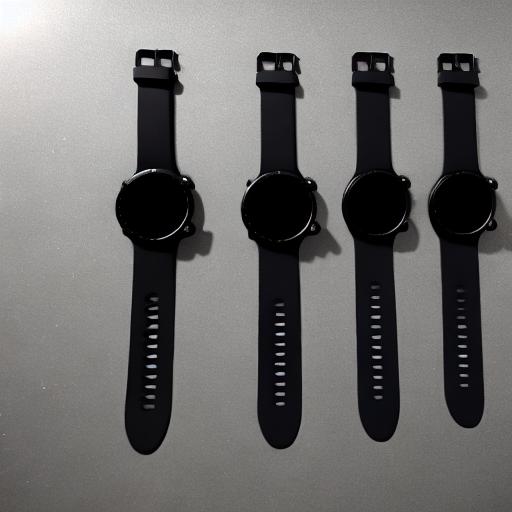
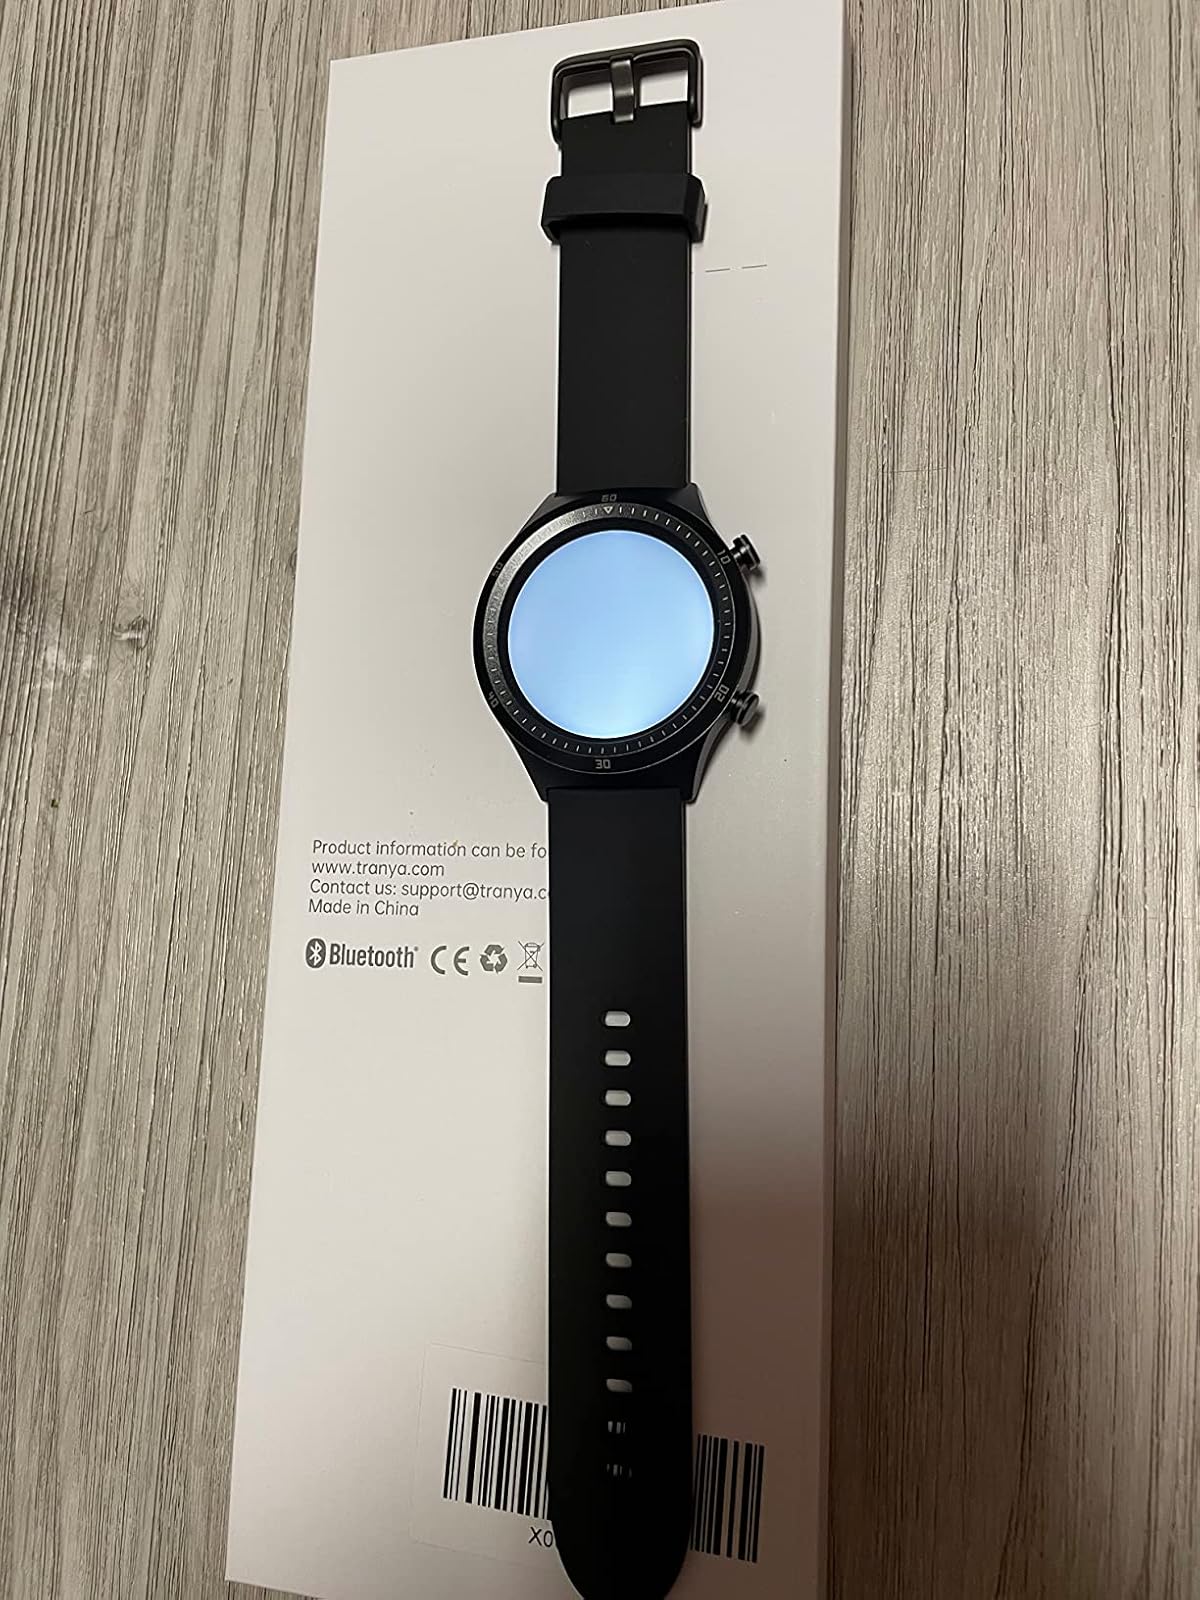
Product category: smartwatch
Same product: no